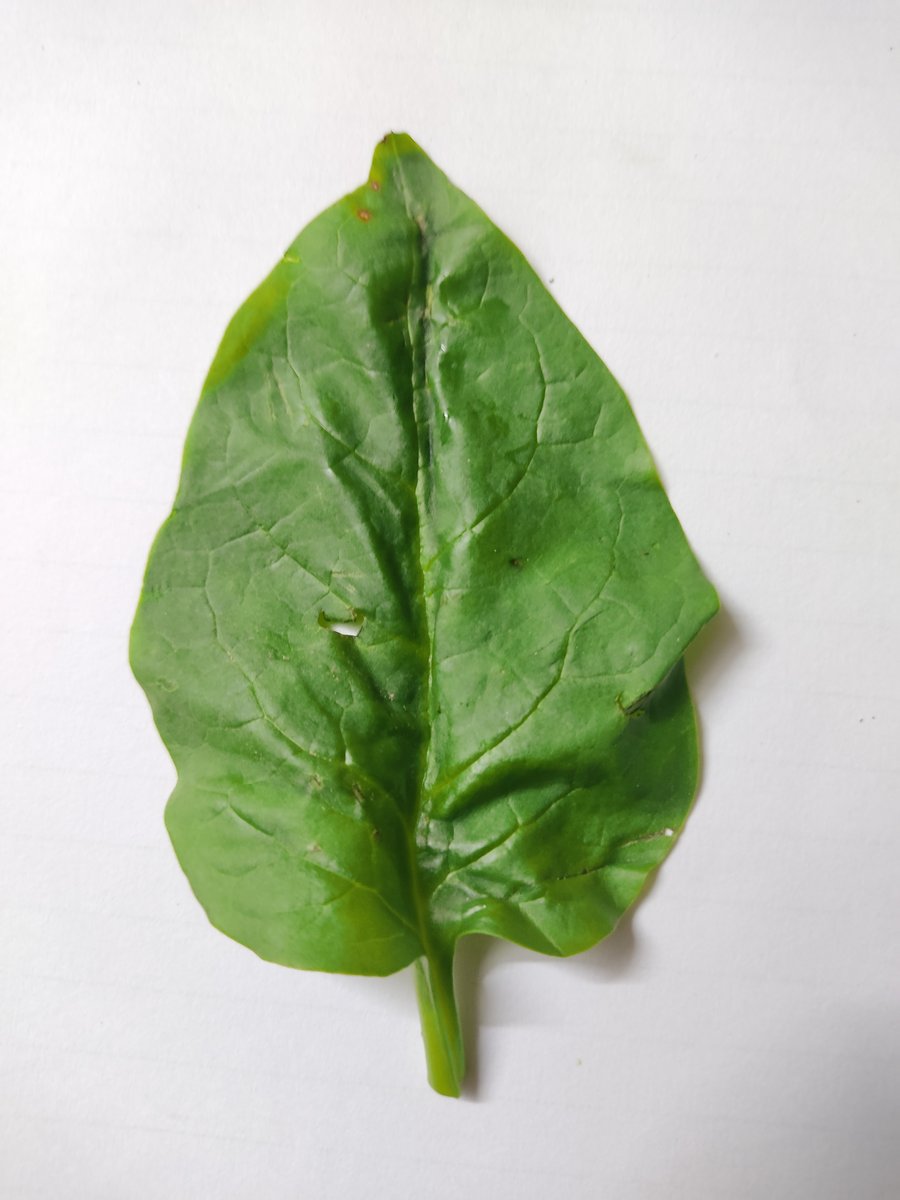
Label: Healthy-Leaf